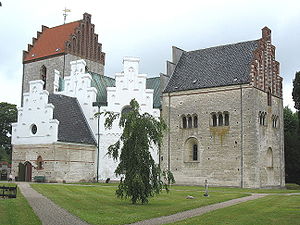
Sankt Katharina Kirke
Sankt Katharina Kirke
Sankt Katharina Kirke i købstaden Store Heddinge på Sydsjælland.
Sankt Katharina Kirke er en kirke i Store Heddinge Sogn i Stevns Kommune. Det centrale kirkerum er ottekantet med et unikt hvælvet træloft.